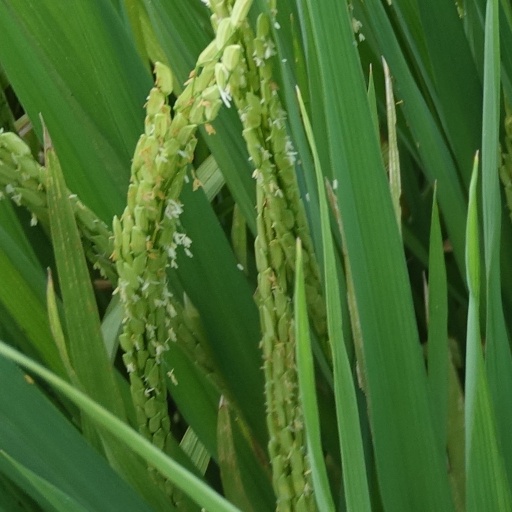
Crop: rice